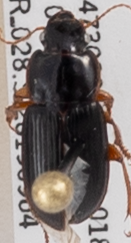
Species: Harpalus herbivagus
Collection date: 2019-09-04
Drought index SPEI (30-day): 0.282
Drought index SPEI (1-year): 0.438
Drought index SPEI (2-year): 0.86